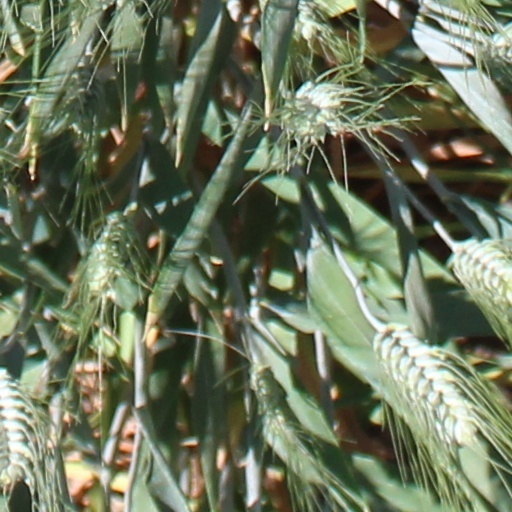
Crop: wheat